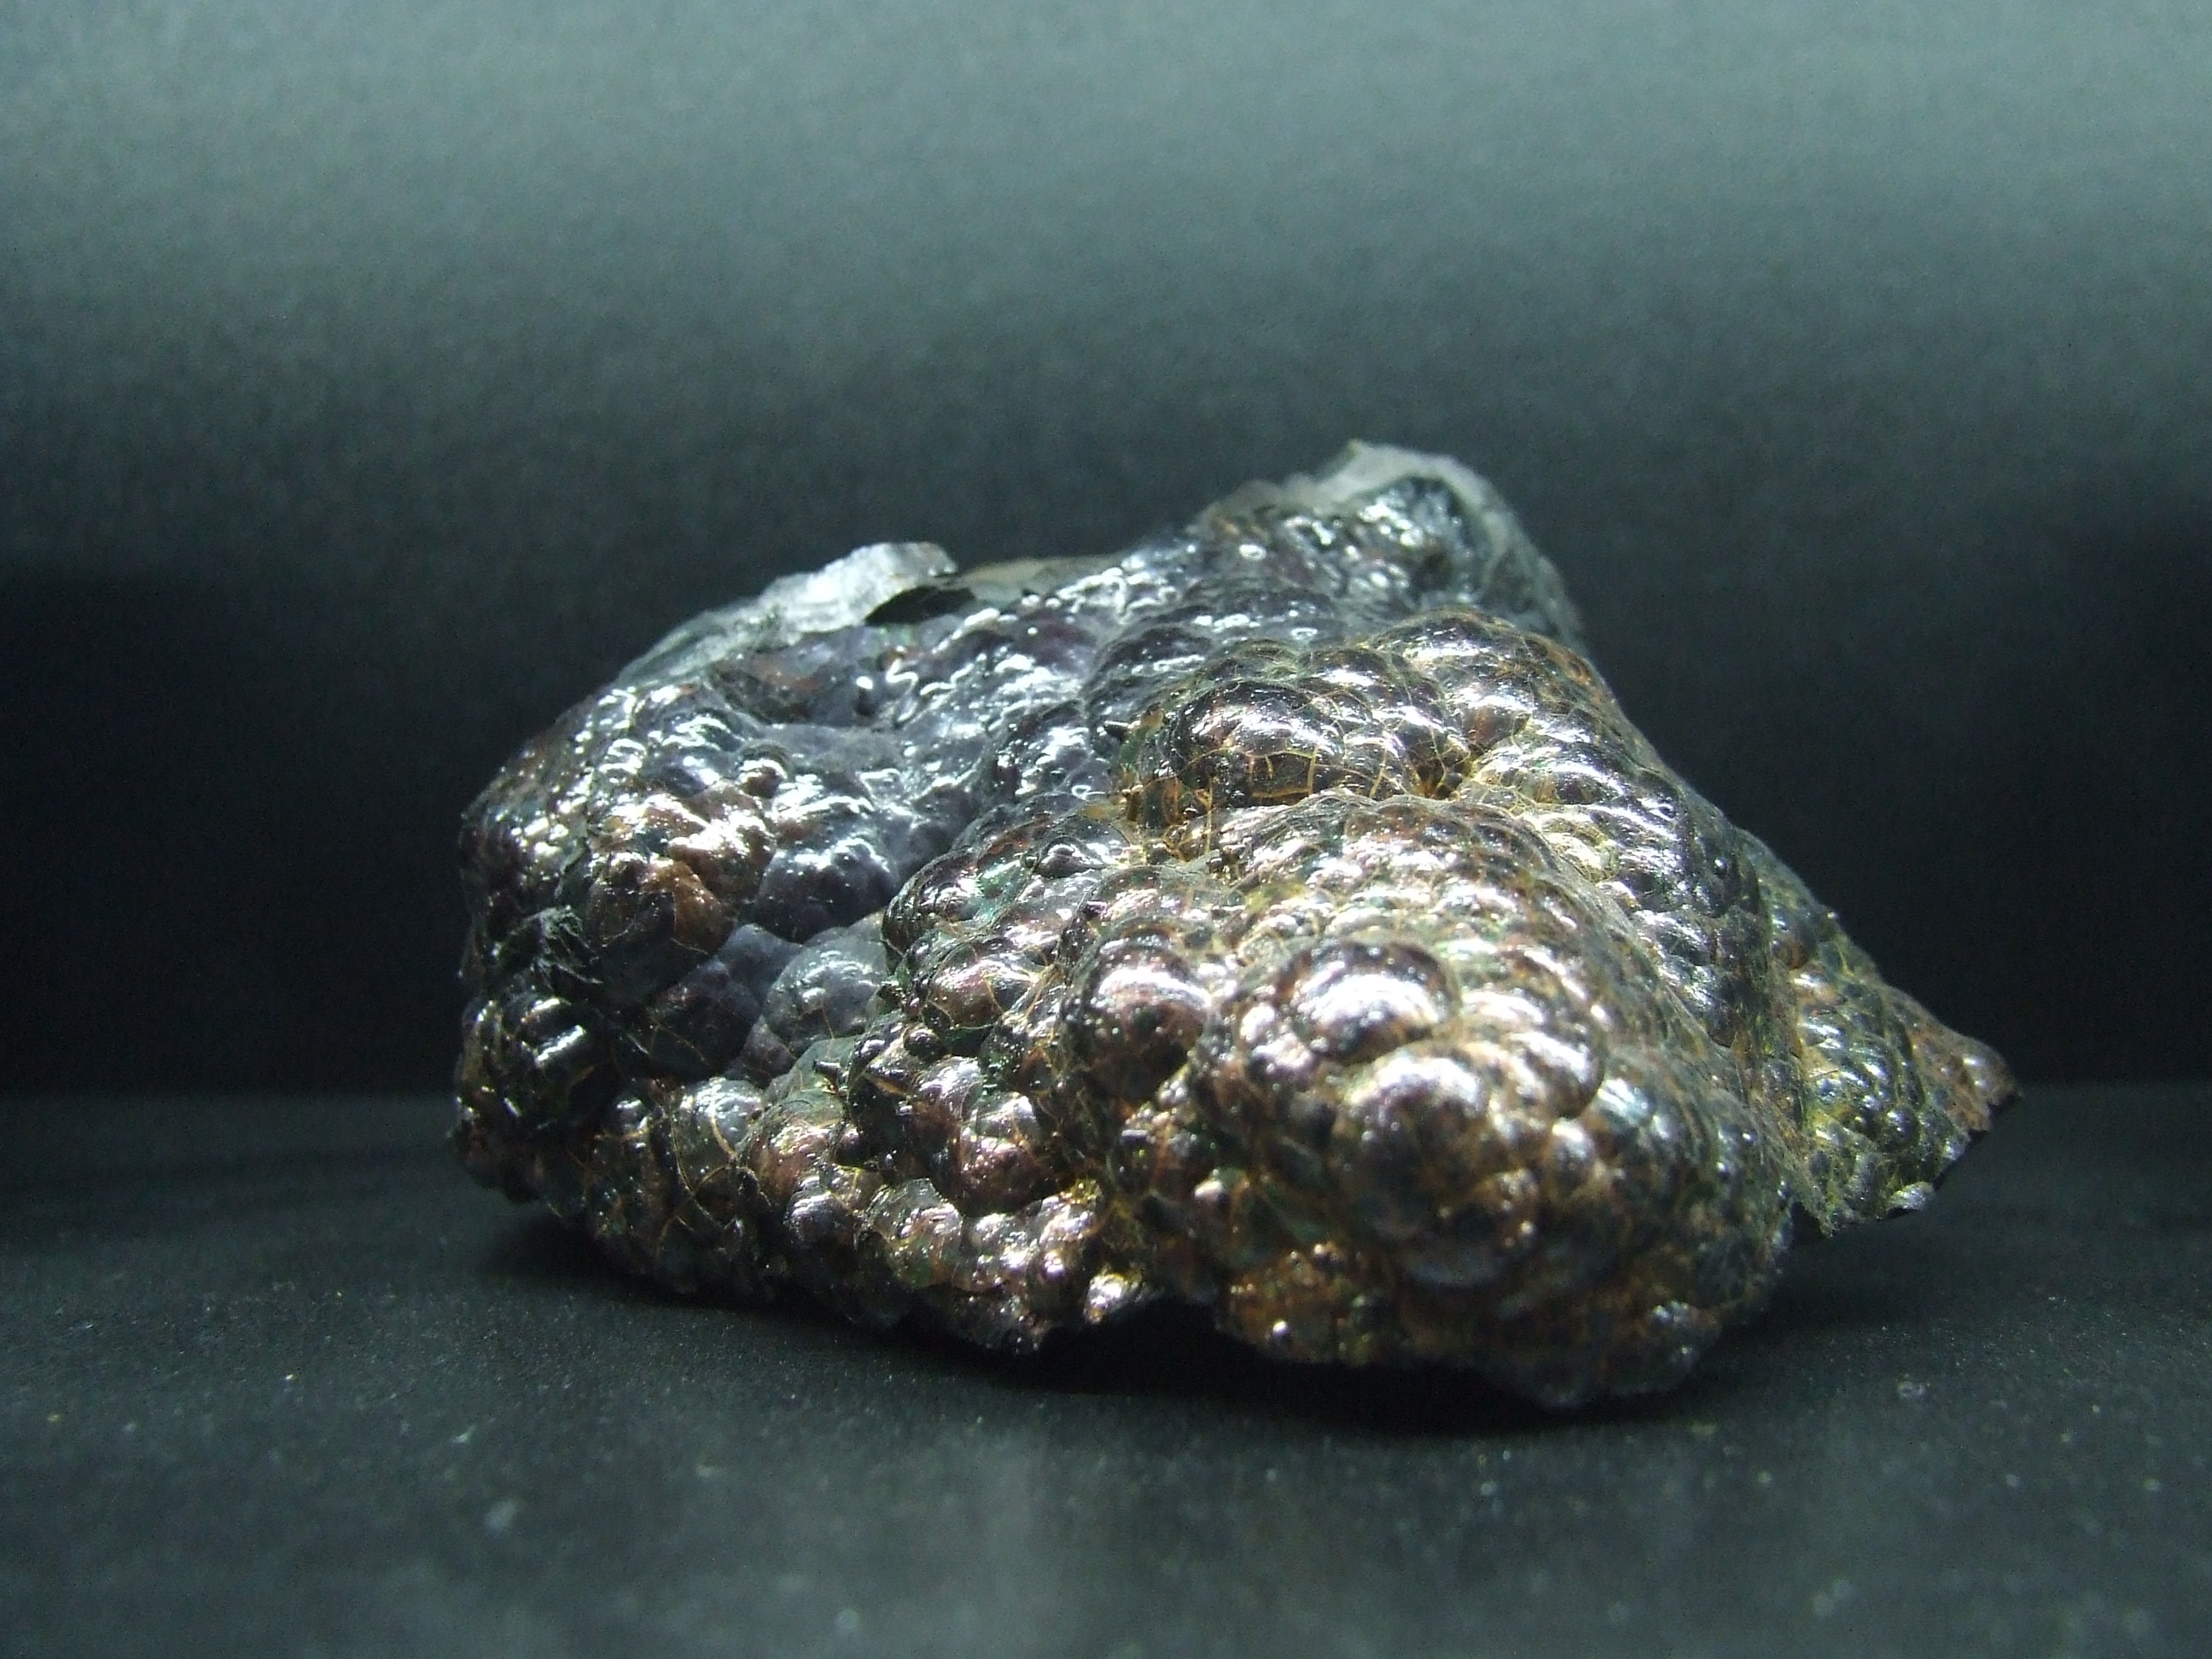
nature, rock, metal, reptile, jewellery, geology, hematite, mineral, metallic, macro photography, iron oxide